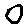
Label: 0